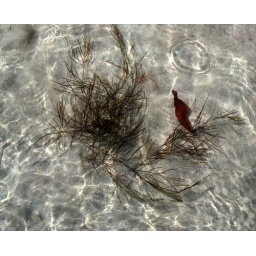
sea weed in water on beach muckross kilcar co donegal 11/7/10